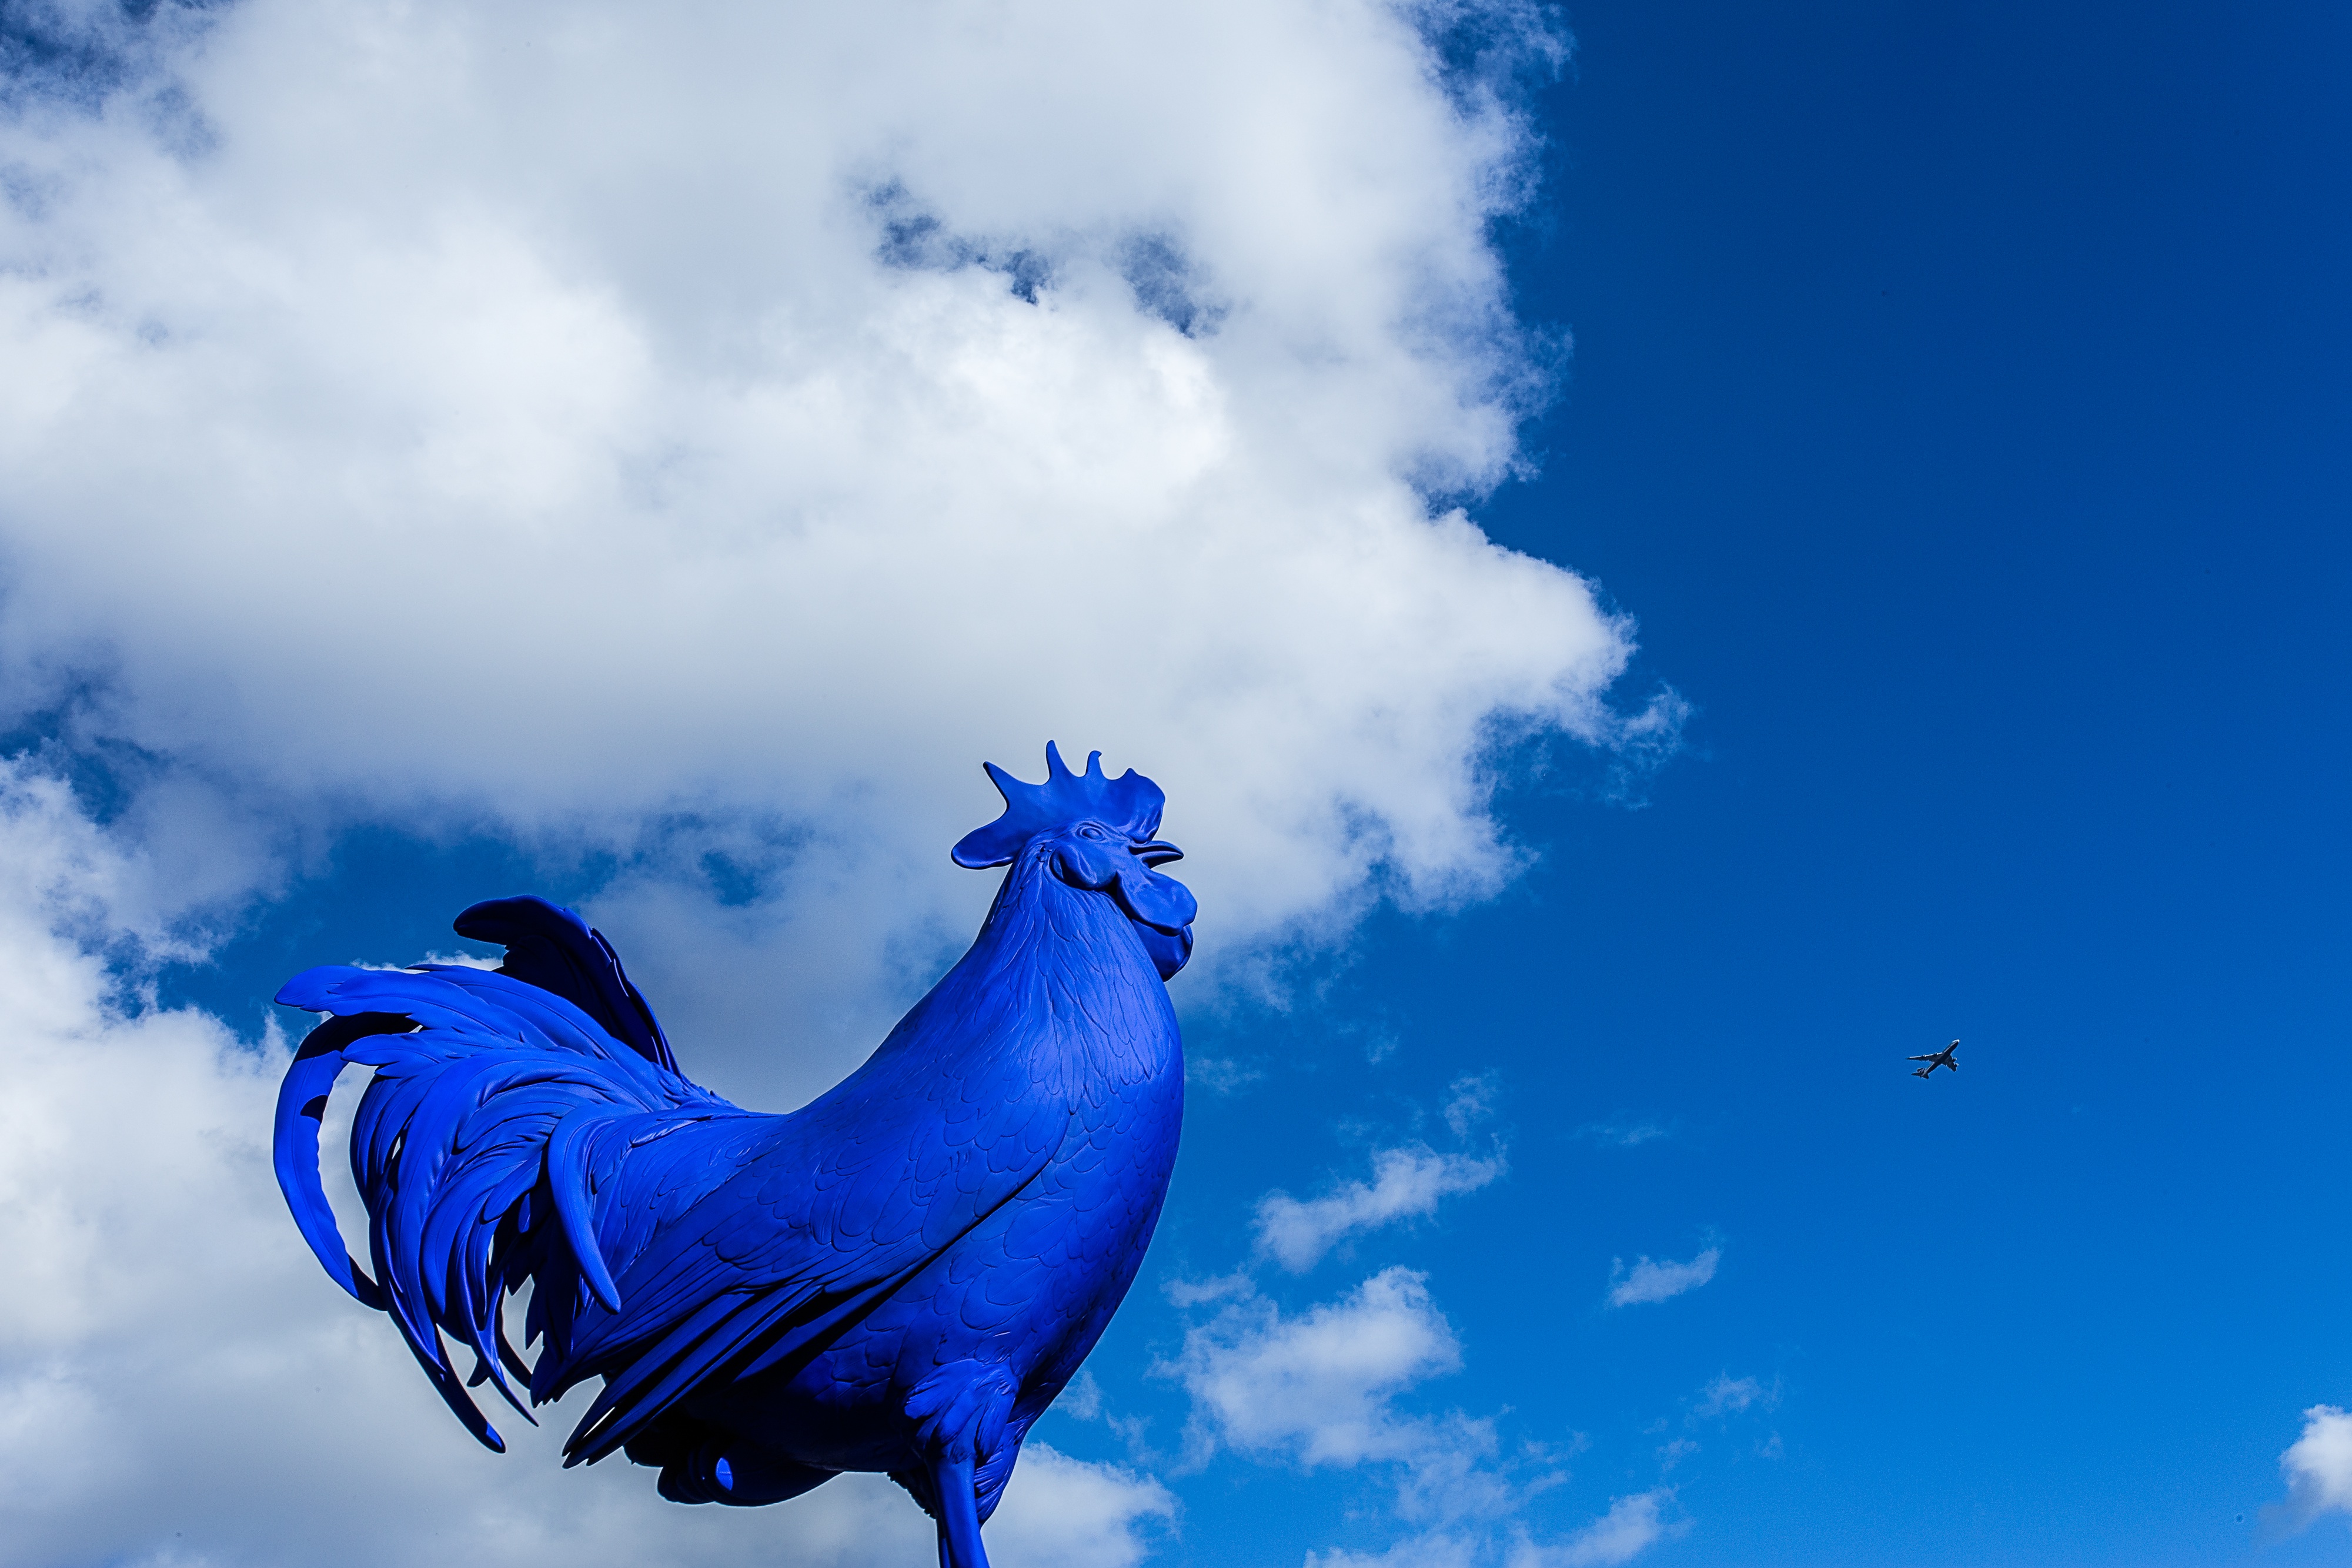
bird, wing, cloud, sky, flower, blue, atmosphere of earth, computer wallpaper